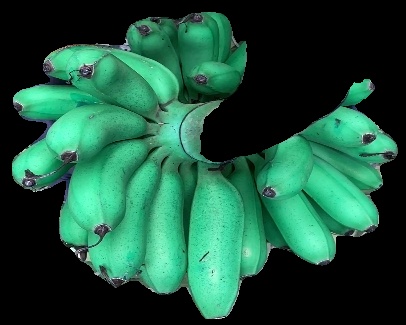
Variety: rasbale
Grade: grade1